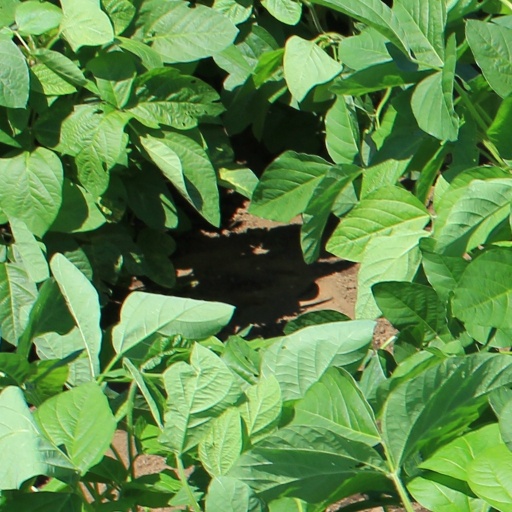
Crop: soybean